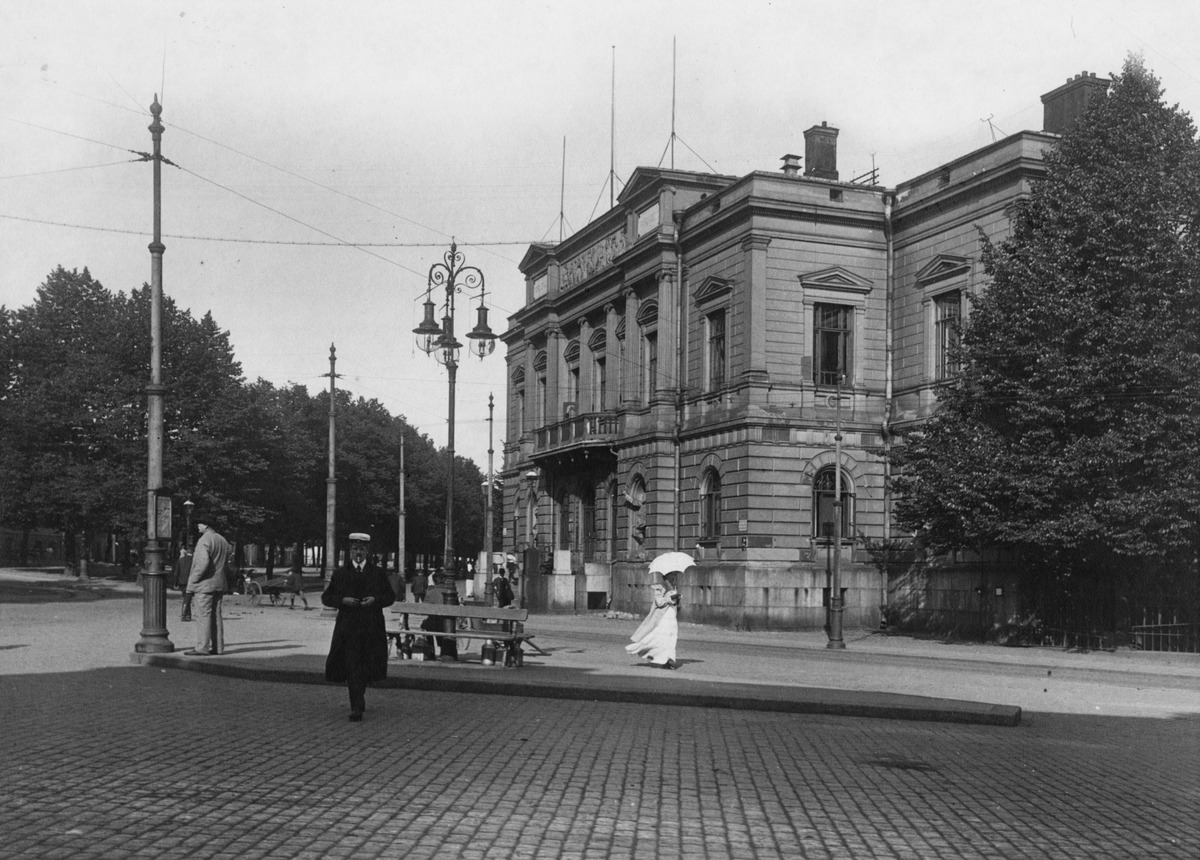
Vanha ylioppilastalo, Aleksanterinkatu 23, Mannerheimintie 3
sisällön kuvaus: Vanha ylioppilastalo, Aleksanterinkatu 23, Mannerheimintie 3. Piirtänyt Hampus Dalström, 1870. mustavalkoinen
Kuvaaja: Wasastjerna, Nils Jakob, valokuvaaja
Ajankohta: kuvausaika 1900 luku alku
Paikka: Suomi, Uusimaa, Helsinki, Kluuvi Helsinki, Mannerheimintie 3
Aiheet: rakennukset, järjestöt opiskelijajärjestöt, ylioppilaat, yliopisto, jalankulkijat